Raphanus raphanistrum

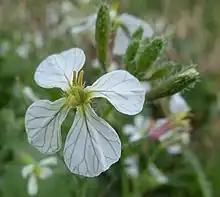
The petals have a characteristic pattern of veins

Wild radish is an annual that grows up to tall, variously branched to multi-stemmed, with a distinct slender taproot which does not swell like that of the cultivated radish. The stems are green and sometimes purple at the base and nodes, round in cross section and slightly ridged, and bristly-hairy all over. It has a basal rosette of pinnate leaves to long, with a 3-cm stalk (petiole) and a large rounded terminal lobe that has a undulate margin; the lateral lobes sometimes overlap the midrib. The stem leaves become progressively less lobed as they ascend, and more acutely serrated. Both the upper and lower surface of each leaf is roughly hairy, as are the leaf margins, which have minutely bulbous-based hairs projecting horizontally. The leaves have green or purple tips (hydathodes) on each tooth.